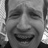
Emotion: sad